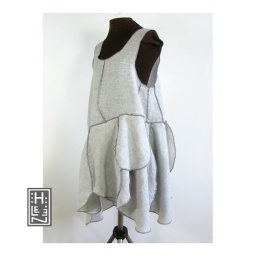
Billowy layering husk in white and black flecked lightweight linen.